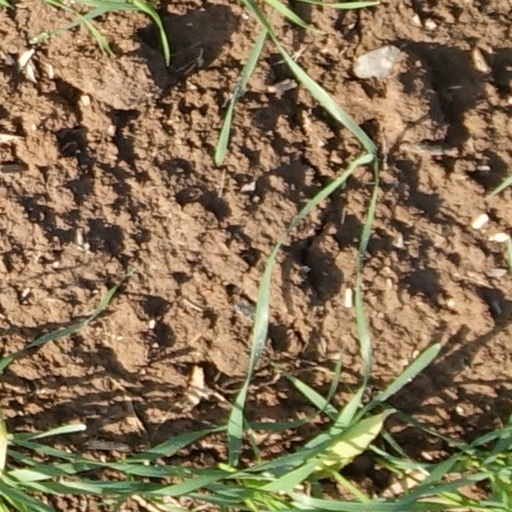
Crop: wheat